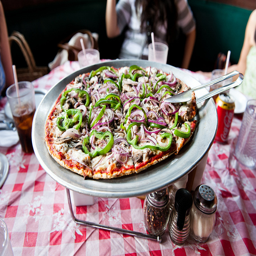
A freshly baked pizza sitting on top of a checkered table cloth covered table.
A pizza being served on a tray at a food establishment.
A pizza is on a table with a red and white checked tablecloth.
A pizza with onions peppers and cheese and coke to drink
a desk with a pan of sliced pizza